The Houses October Built 2

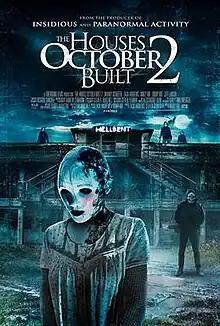
Theatrical release poster

The Houses October Built 2 (titled Hellbent in some countries) is a 2017 American found footage horror film directed by Bobby Roe, who also stars in the film. A sequel to the 2014 film "The Houses October Built", its plot follows five characters suffering from trauma a year after the events of the previous film, wherein they were kidnapped and held at a haunted house attraction.